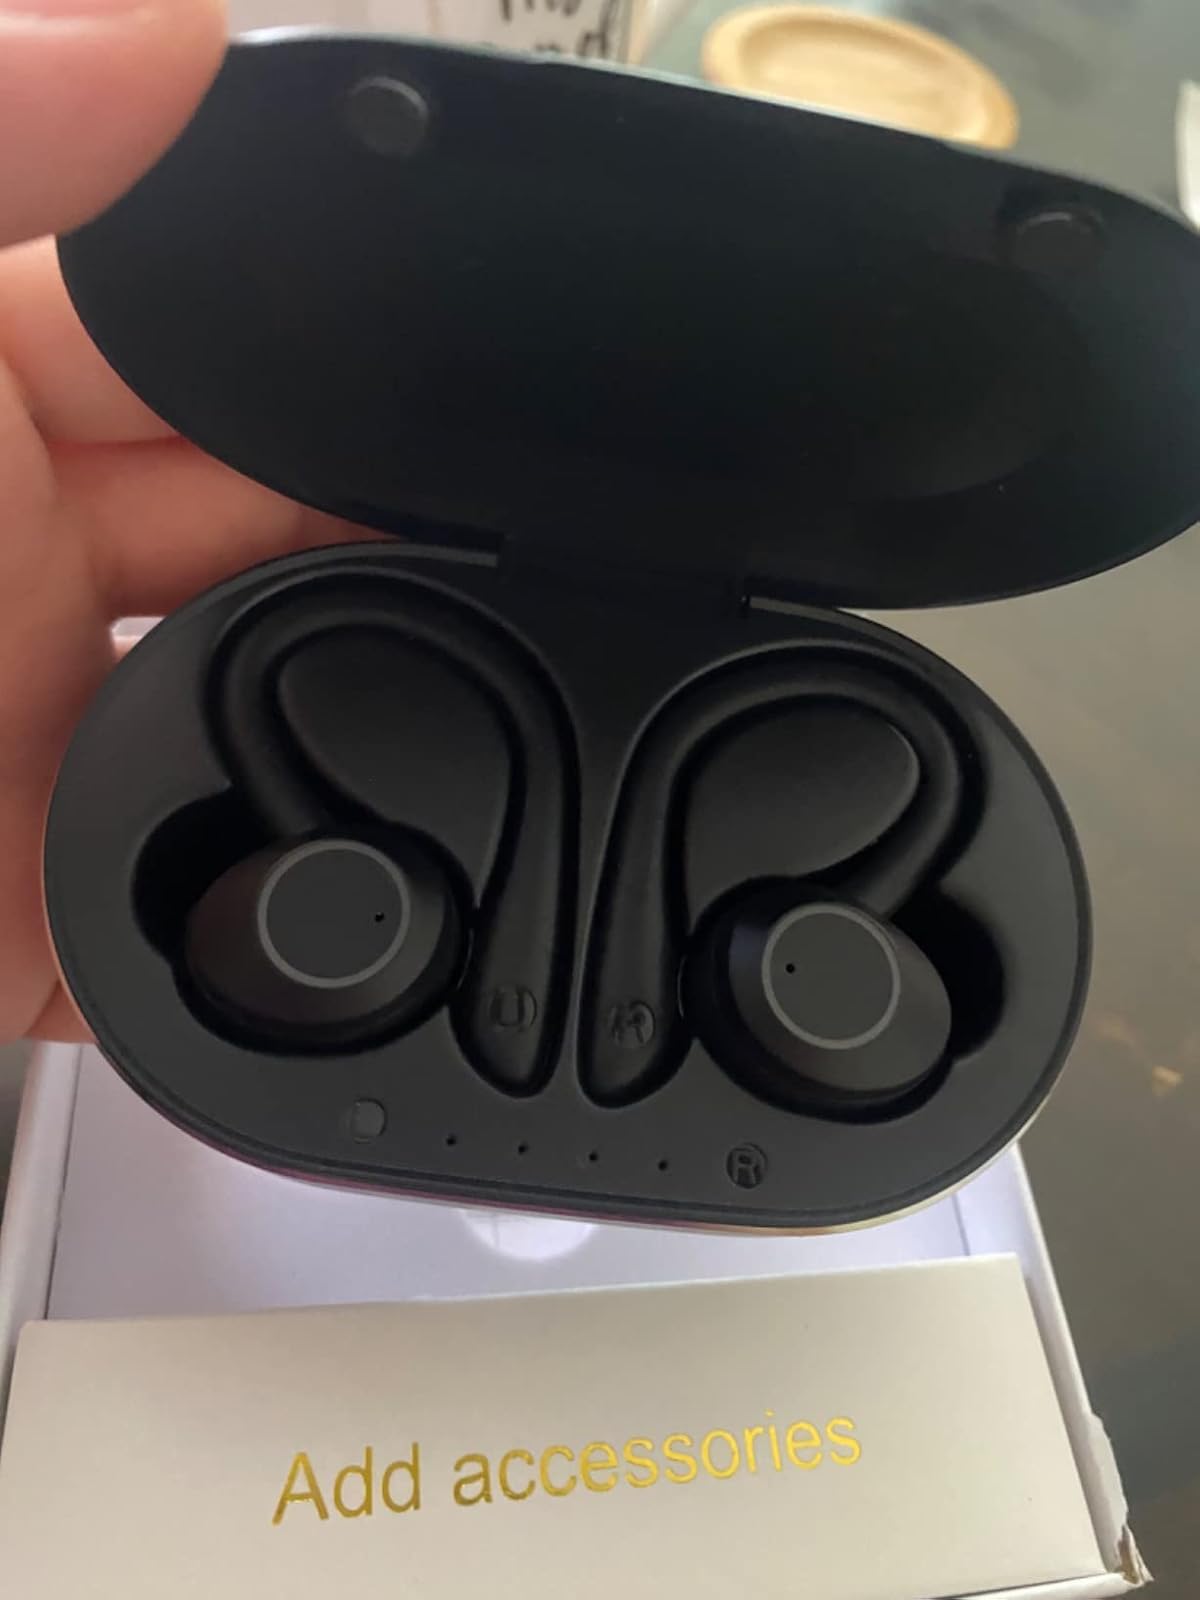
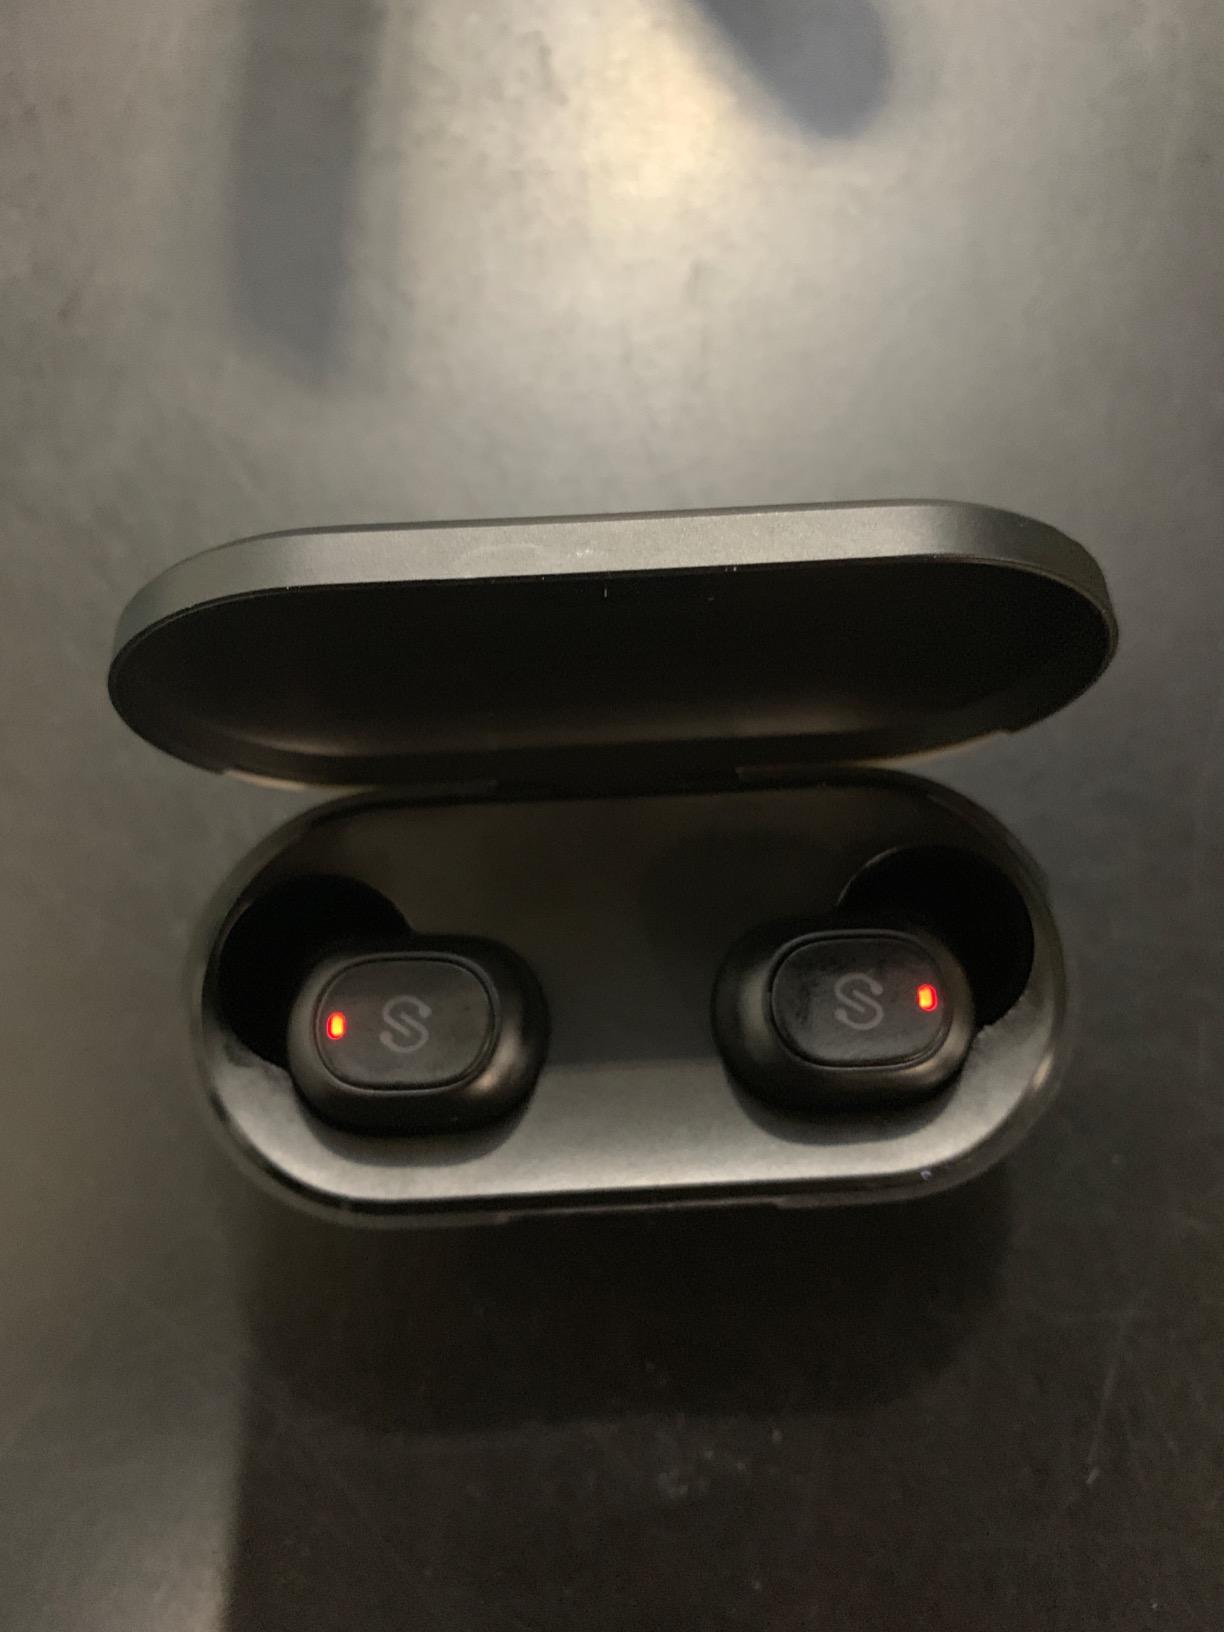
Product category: earbuds
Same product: no